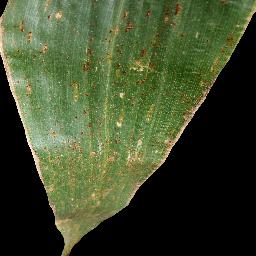
Label: Corn___Common_rust